Syria–Turkey border

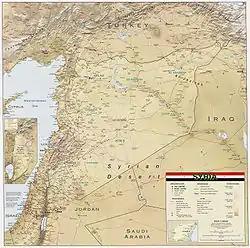
Map of Syria, with Turkey to the north

The border between the Syrian Arab Republic and the Republic of Turkey is long, and runs from the Mediterranean Sea in the west to the tripoint with Iraq in the east. It runs across Upper Mesopotamia for some , crossing the Euphrates and reaching as far as the Tigris. Much of the border follows the Southern Turkish stretch of the Baghdad Railway, roughly along the 37th parallel between the 37th and 42nd eastern meridians. In the west, it almost surrounds the Turkish Hatay Province, partly following the course of the Orontes River and reaching the Mediterranean coast at the foot of Jebel Aqra.